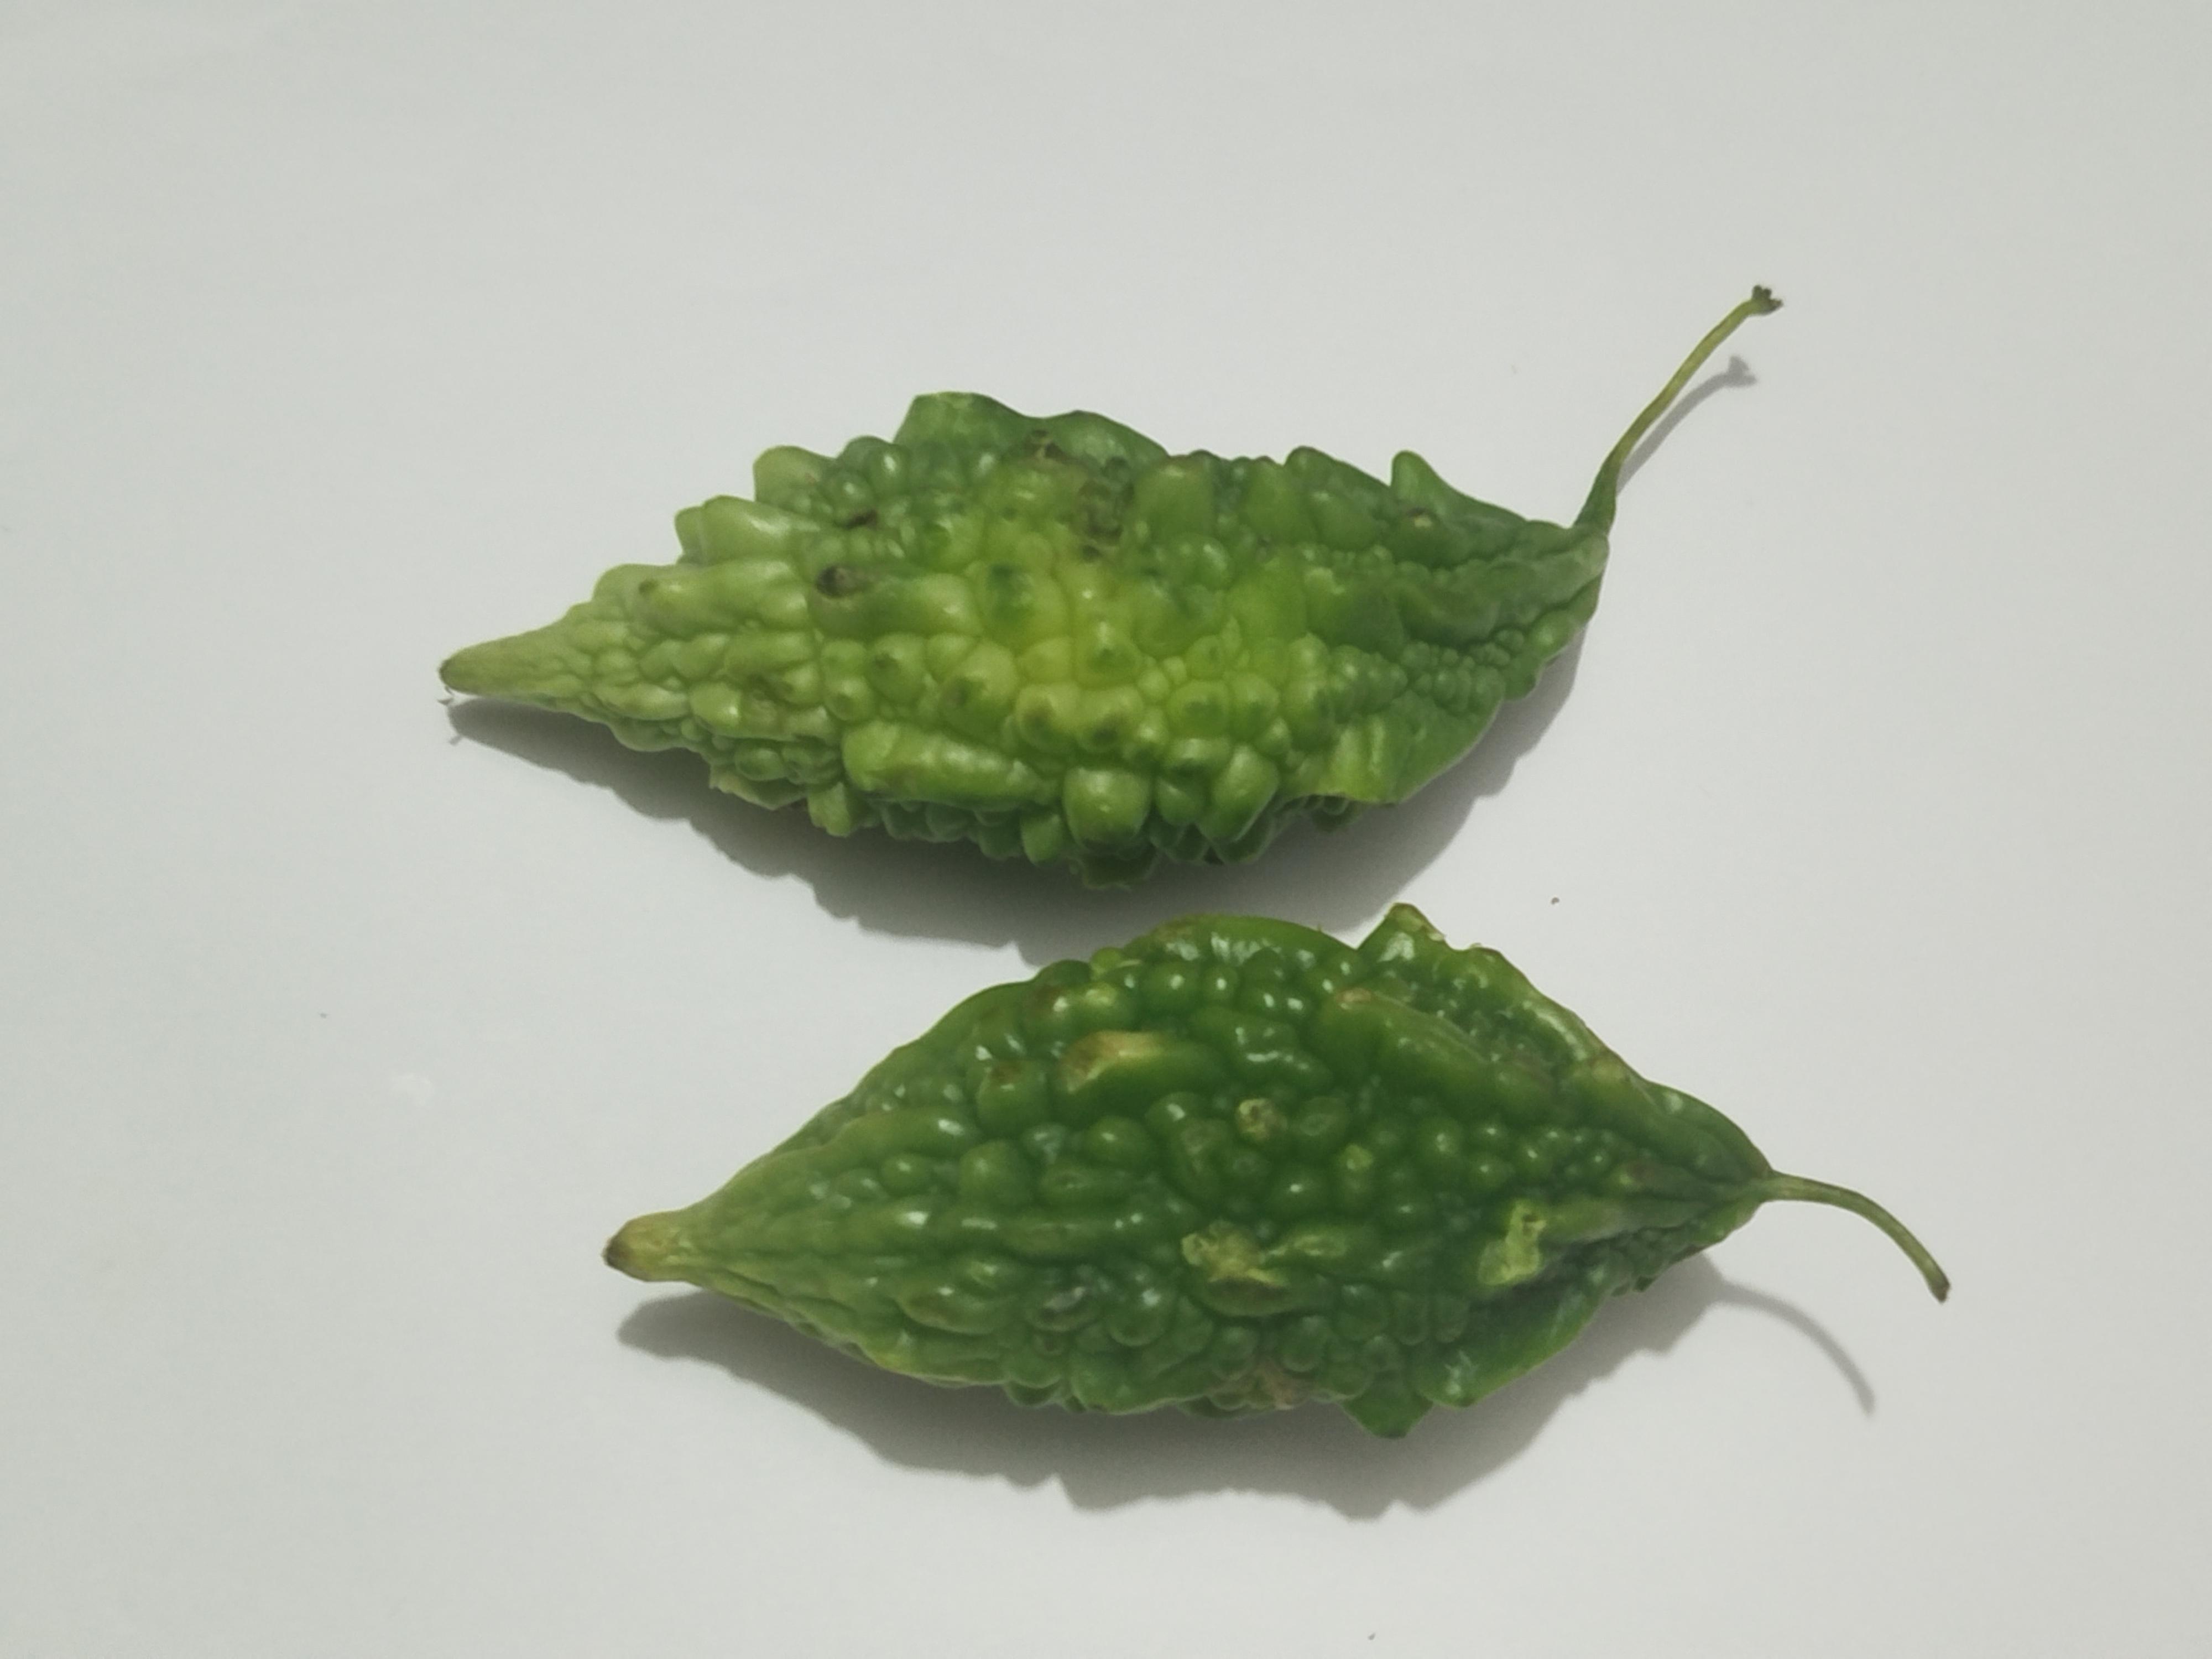
Label: Bitter melon